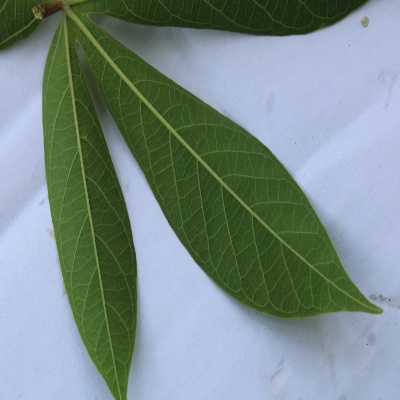
Crop: Cassava
Condition: healthy